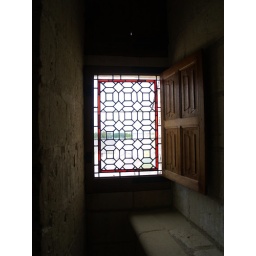
Stained glass looking out over the river